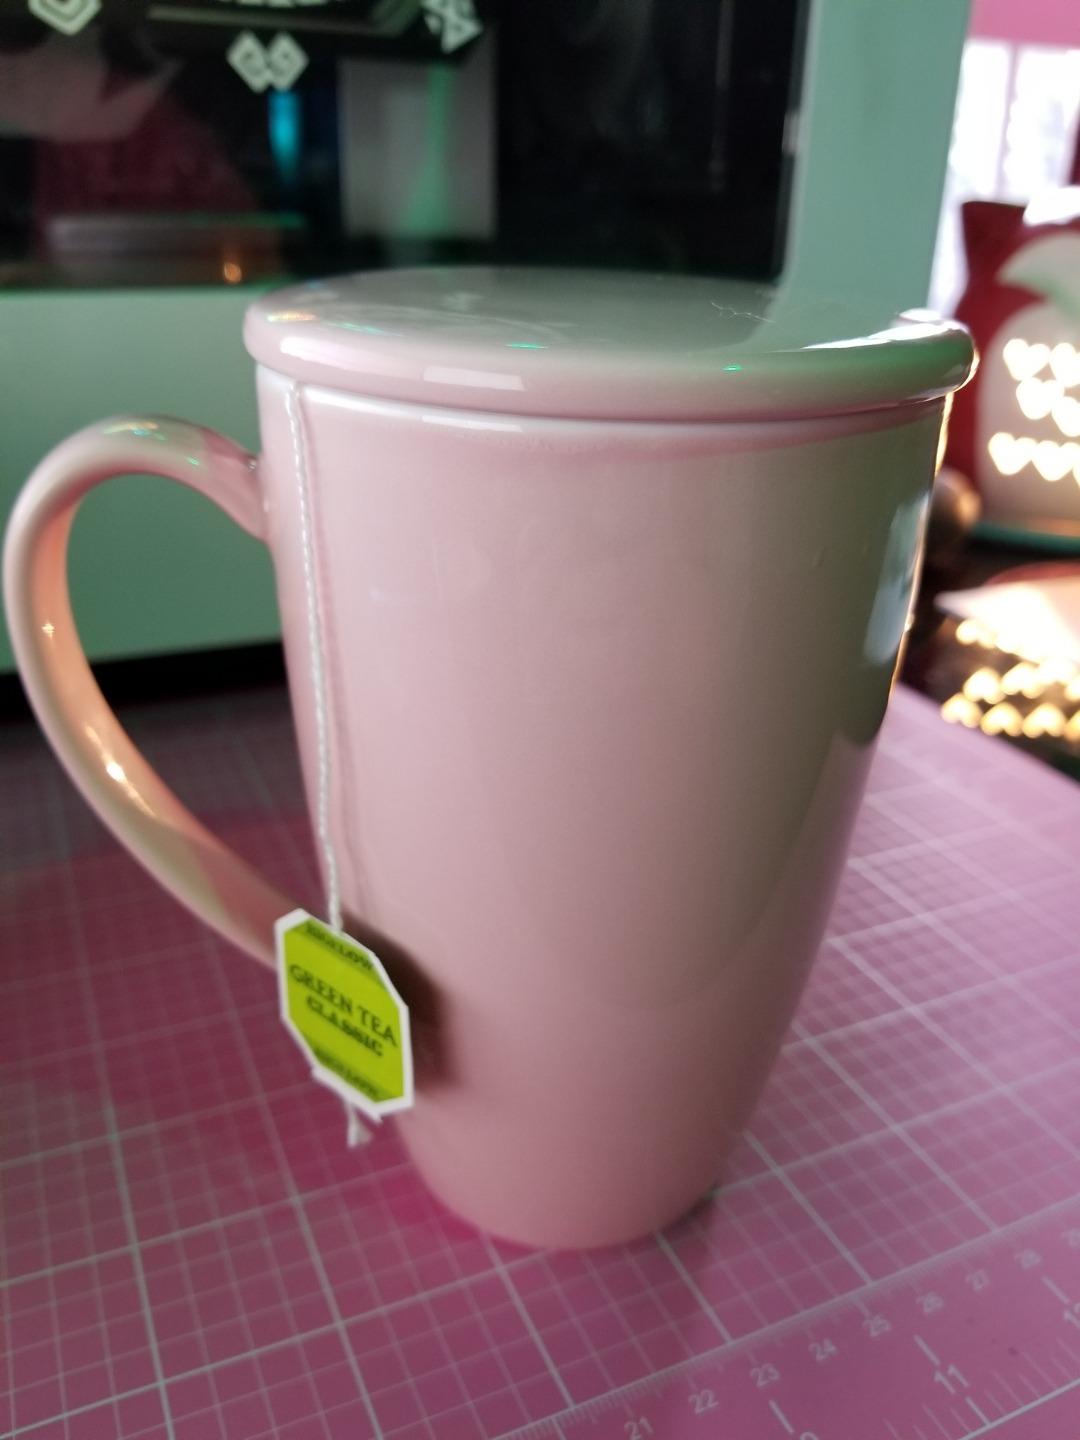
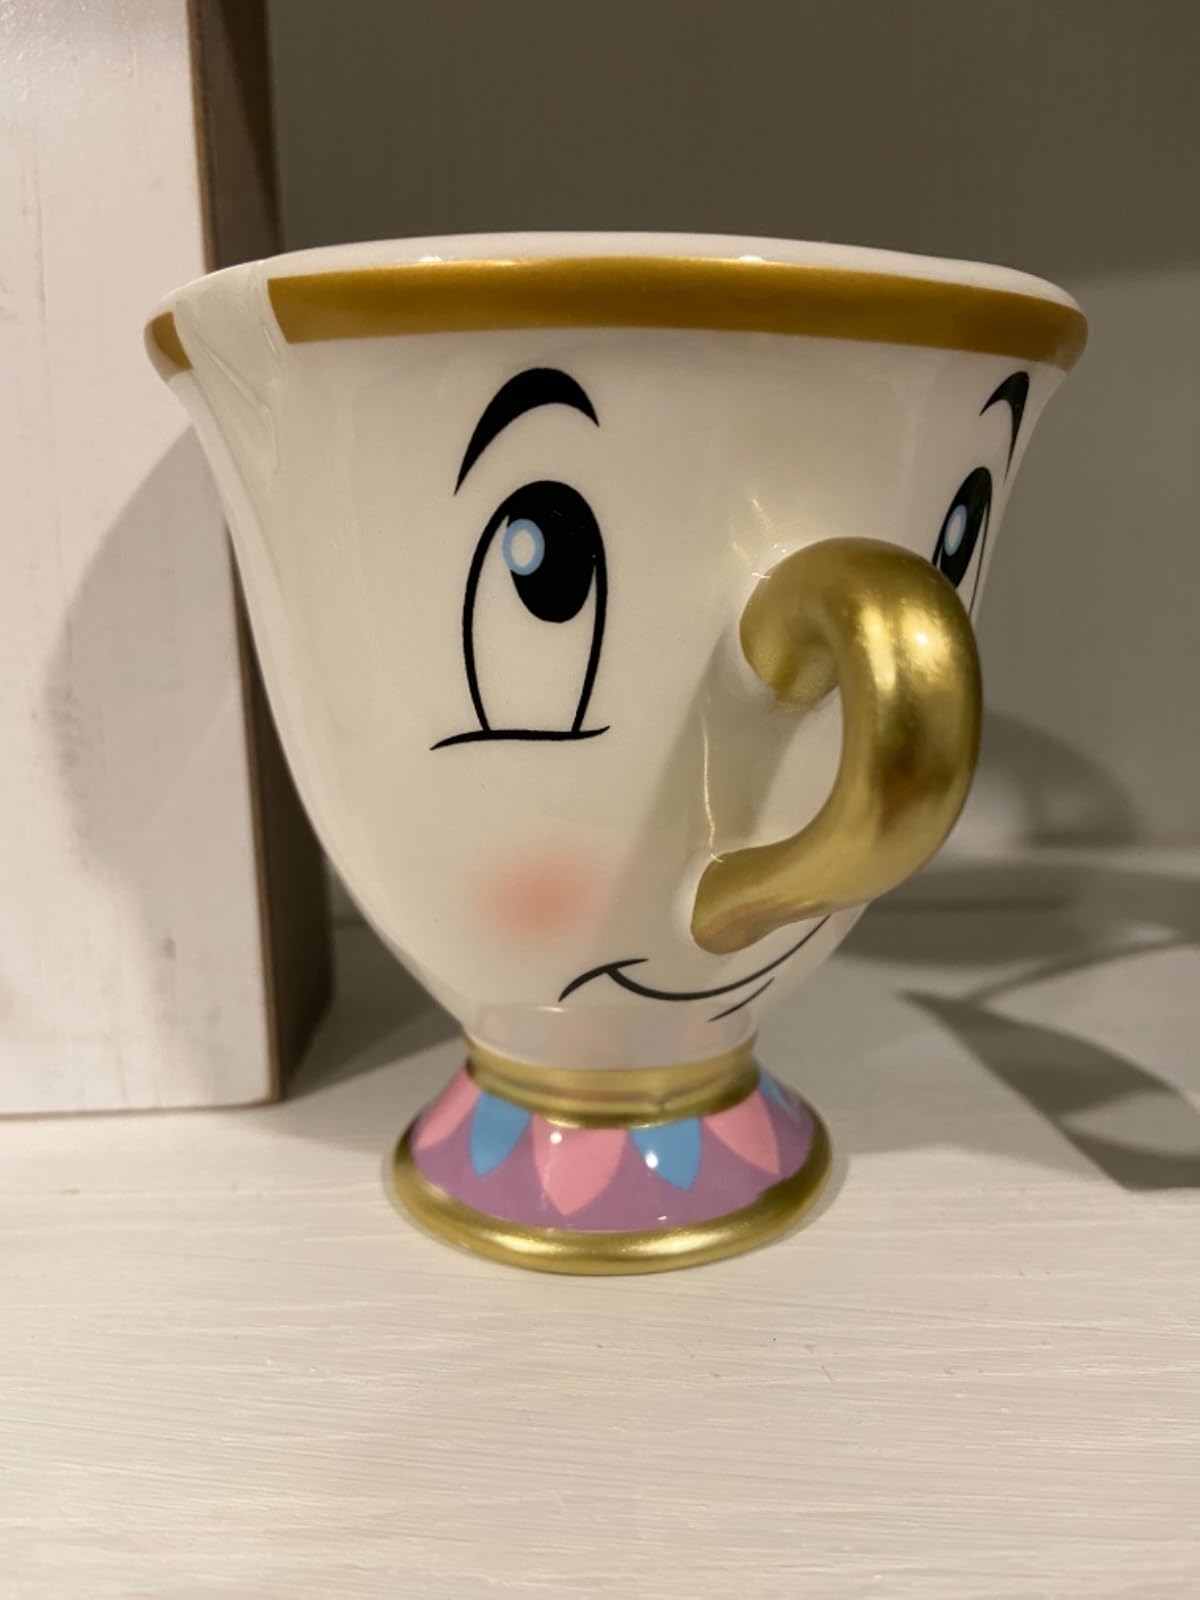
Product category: items_mug
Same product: no